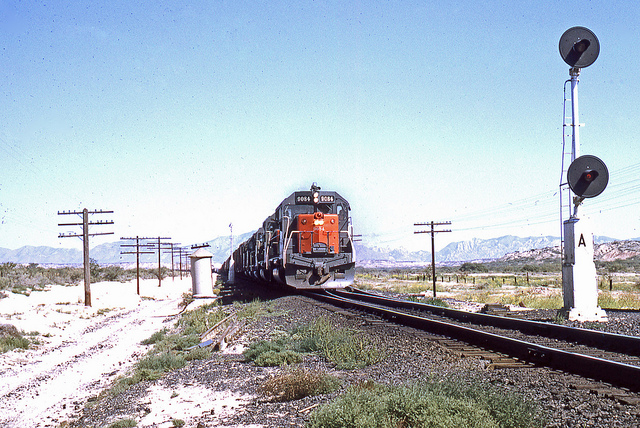
A train traveling down tracks near power poles.

A train that is sitting on a rail.

A train that is on a set of railroad tracks with telephone poles on each side of the tracks.

There is a train traveling down the tracks.

a long black train is coming down the tracks